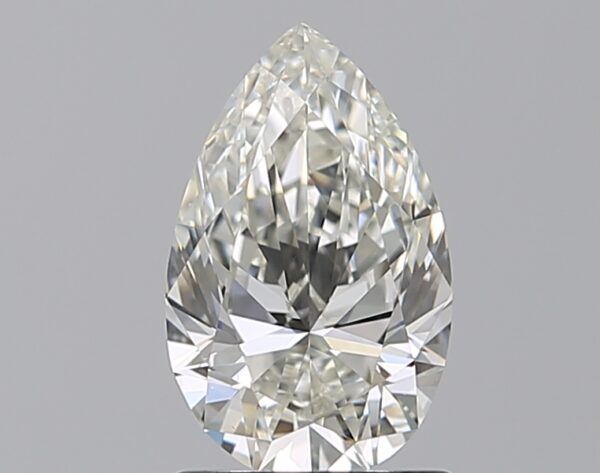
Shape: pear
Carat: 1
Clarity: VS1
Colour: I
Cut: EX
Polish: EX
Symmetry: EX
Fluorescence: M
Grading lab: GIA
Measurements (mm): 8.86 x 5.53 x 3.37